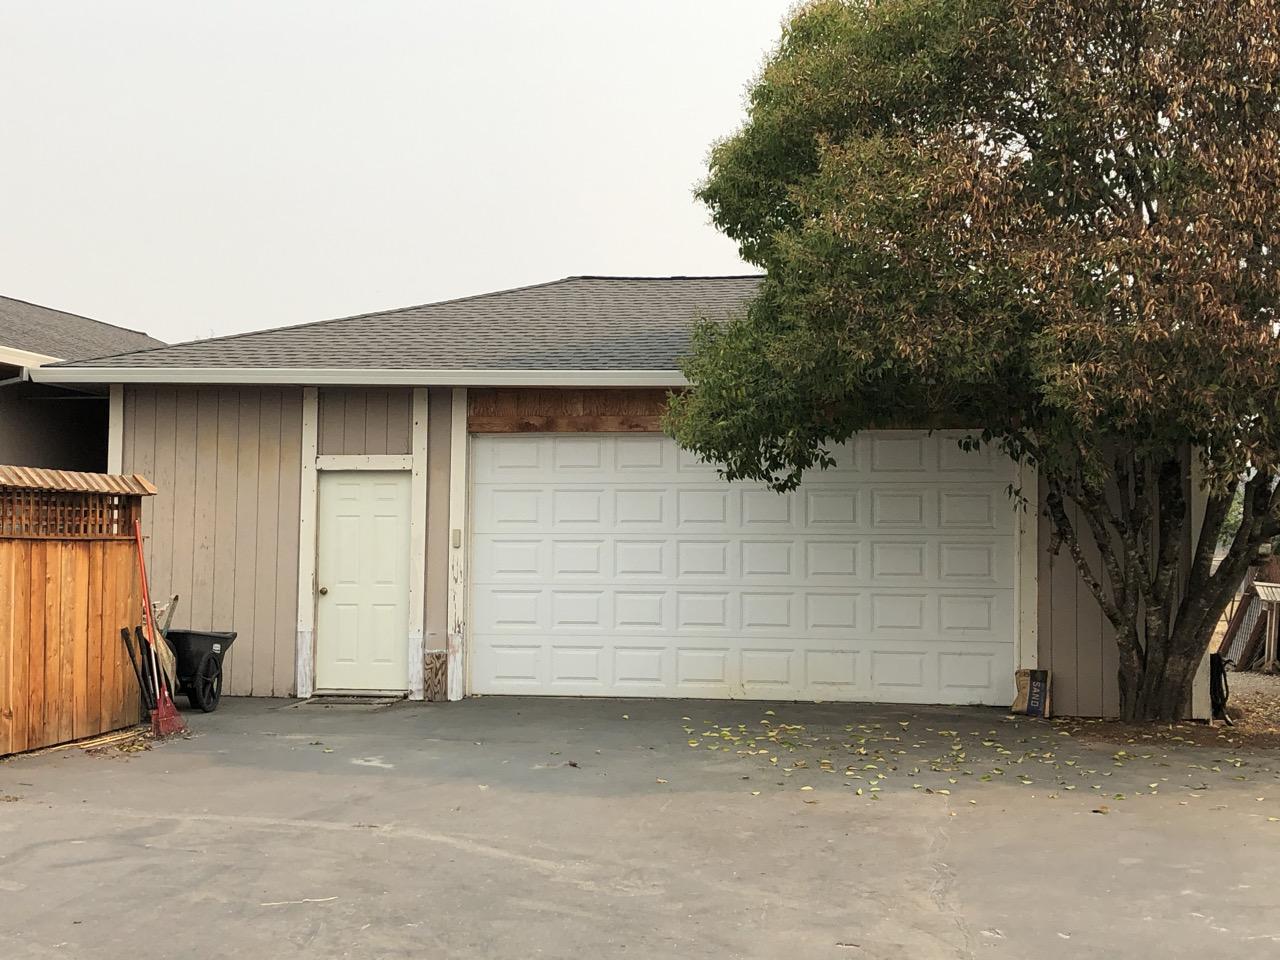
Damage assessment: no_damage